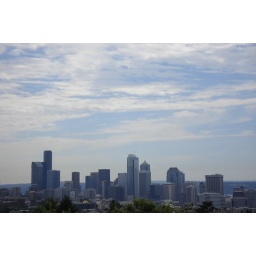
from the water tower in Volunteer Park